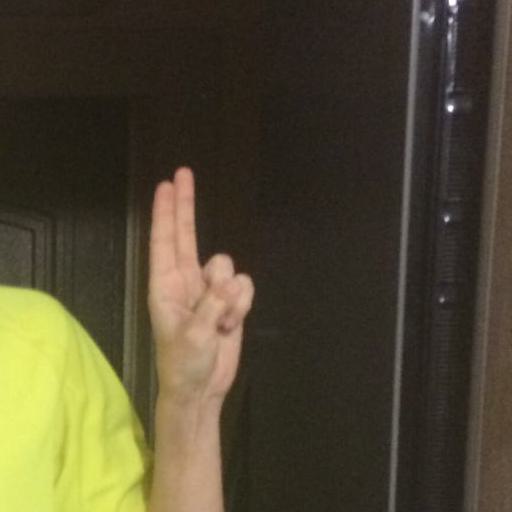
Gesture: two_up